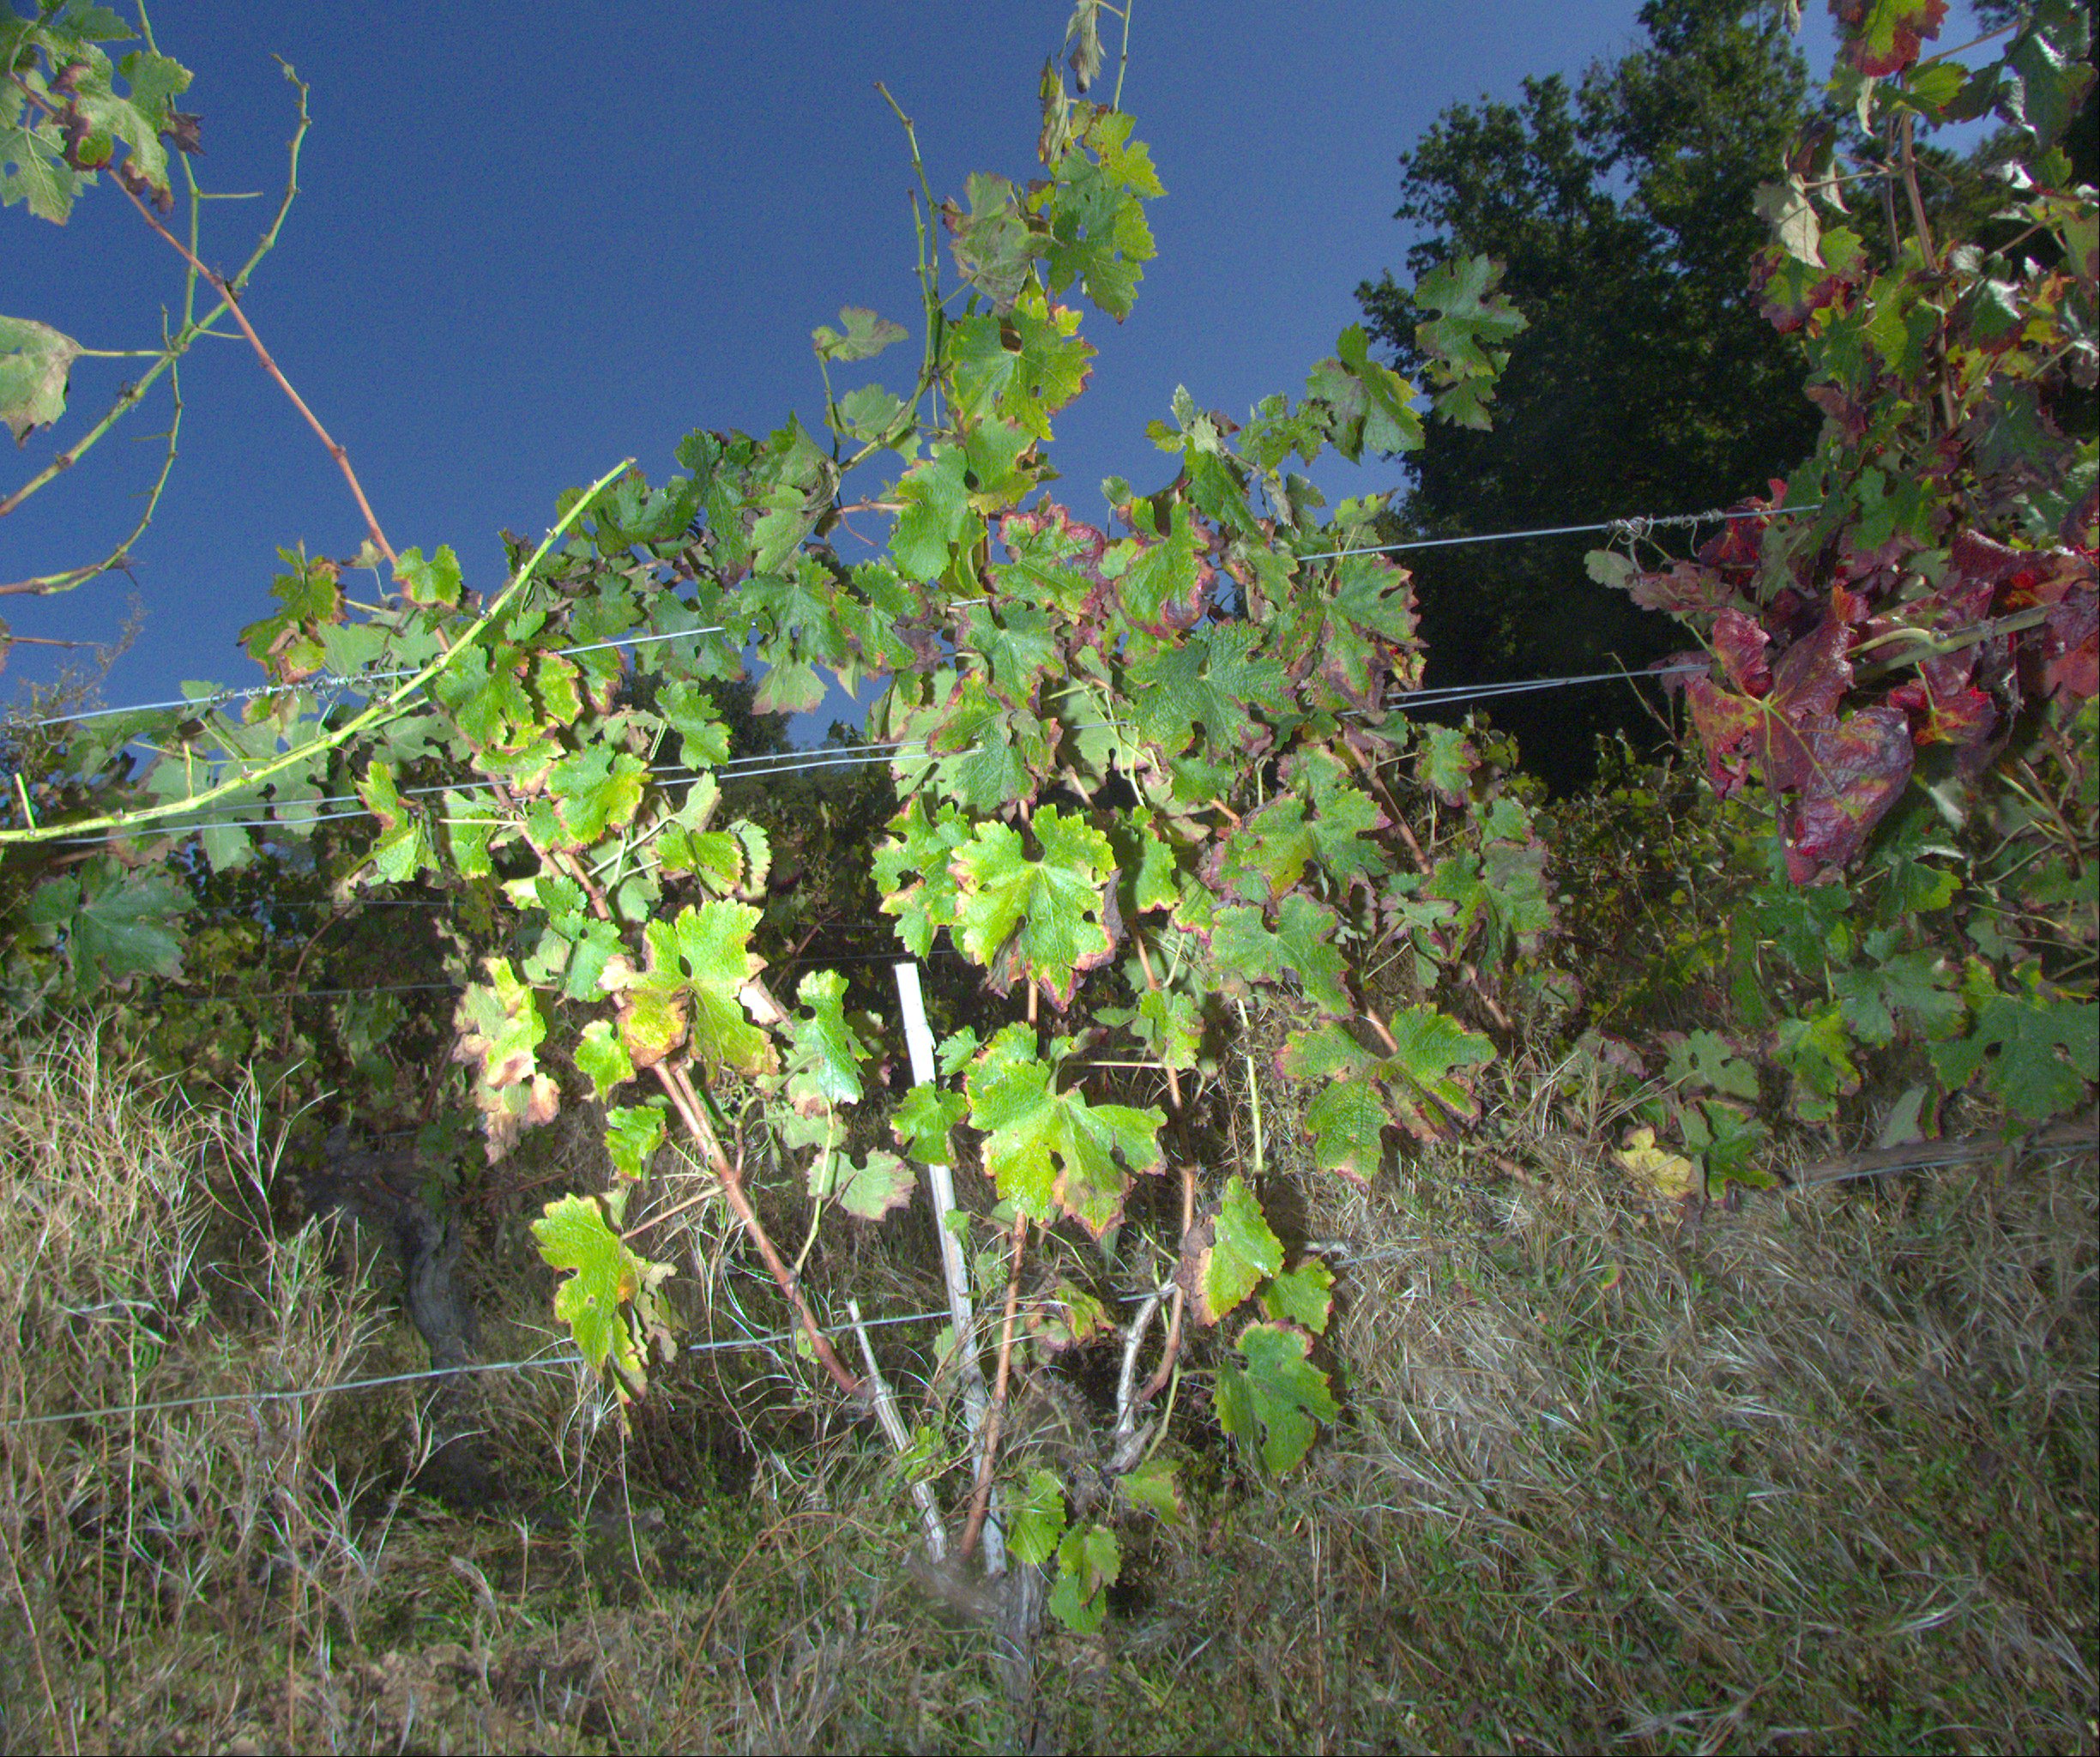
Grape variety: cabernet-sauvignon
Disease: Flavescence dorée (fd)